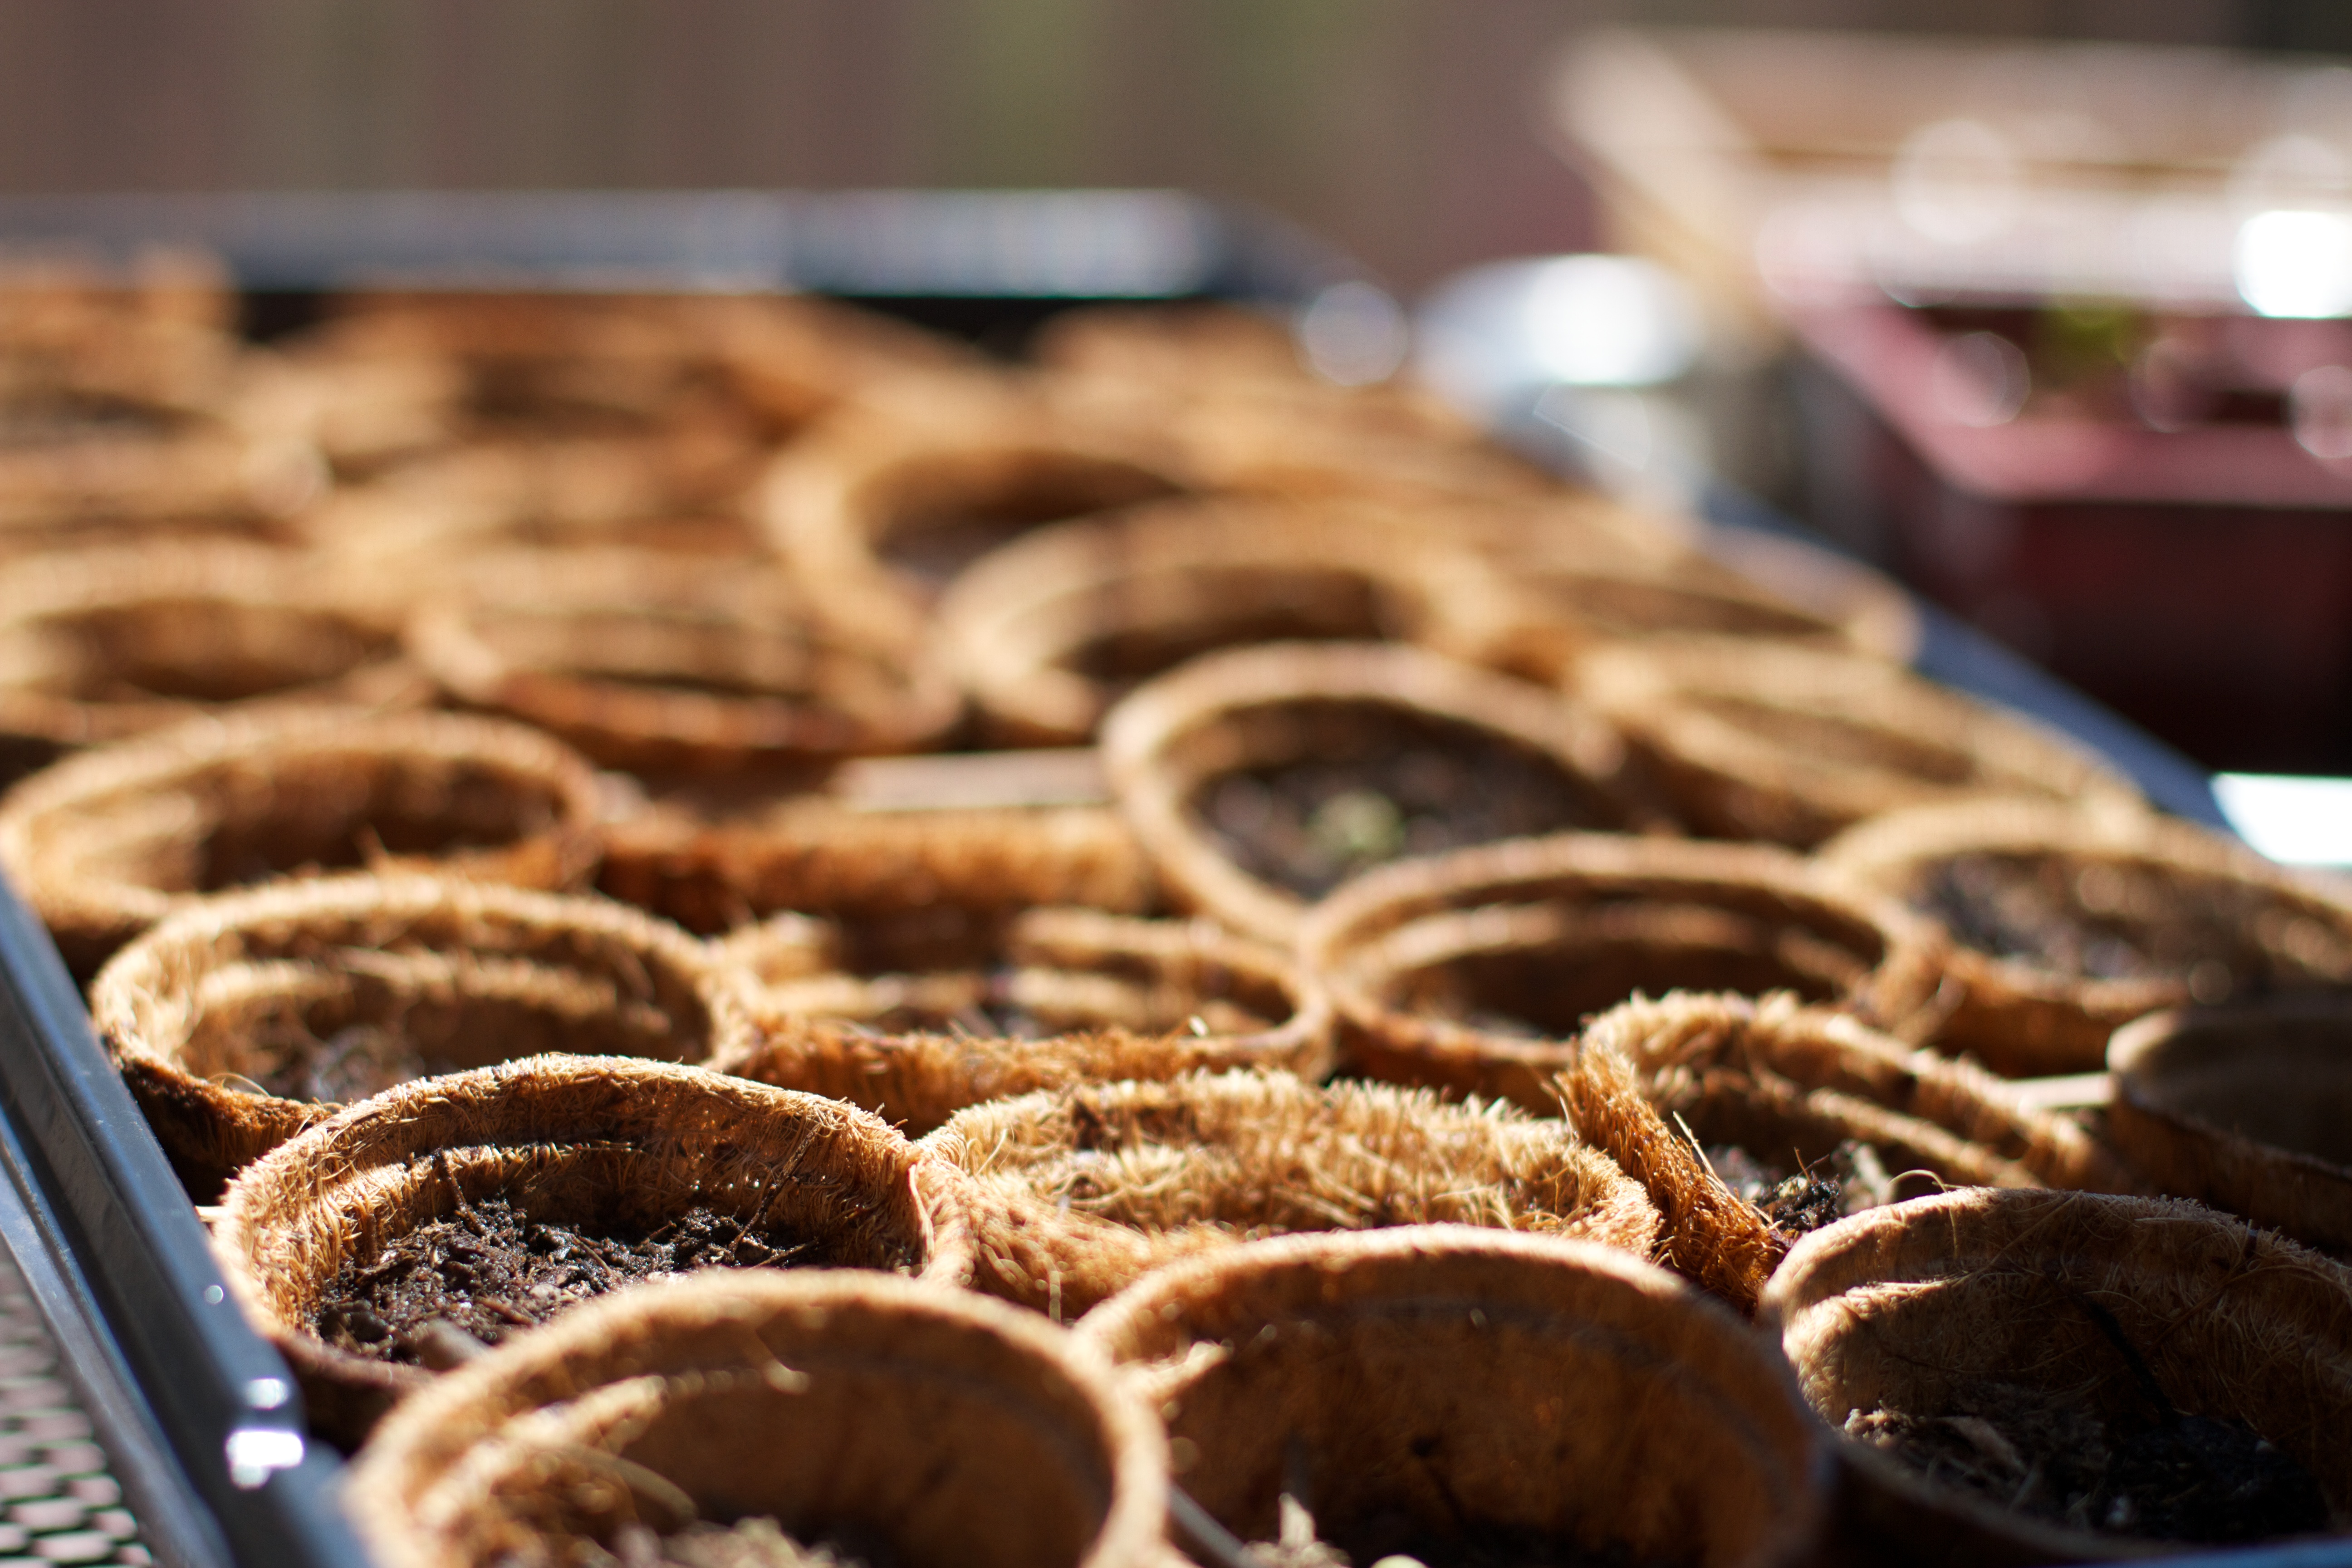
dish, meal, food, produce, breakfast, chocolate, baking, cookie, dessert, cuisine, bakery, 2013365, sweetness, baked goods, flavor, snack food, cookies and crackers